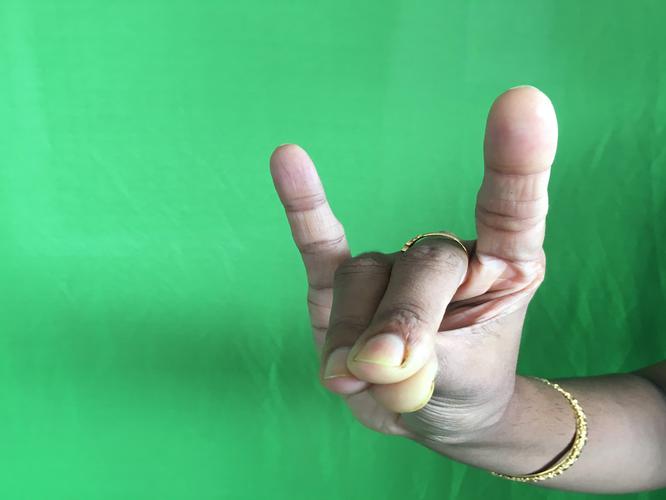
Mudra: Simhamukham
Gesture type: single_hand